List of building types

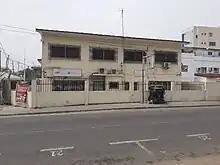
An office building in Accra, Ghana.

Commercial buildings, generally, are buildings used by businesses to sell their products to consumers.